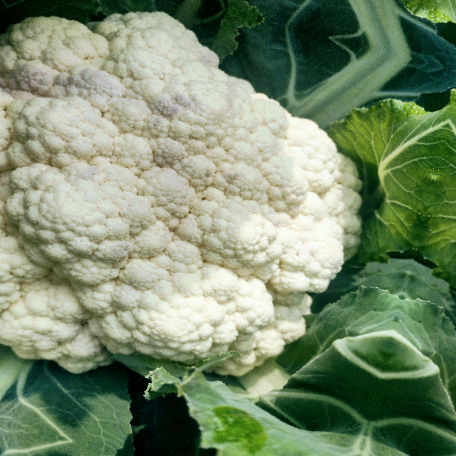
Label: Disease Free